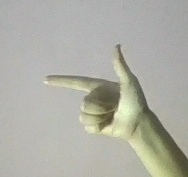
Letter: yaa